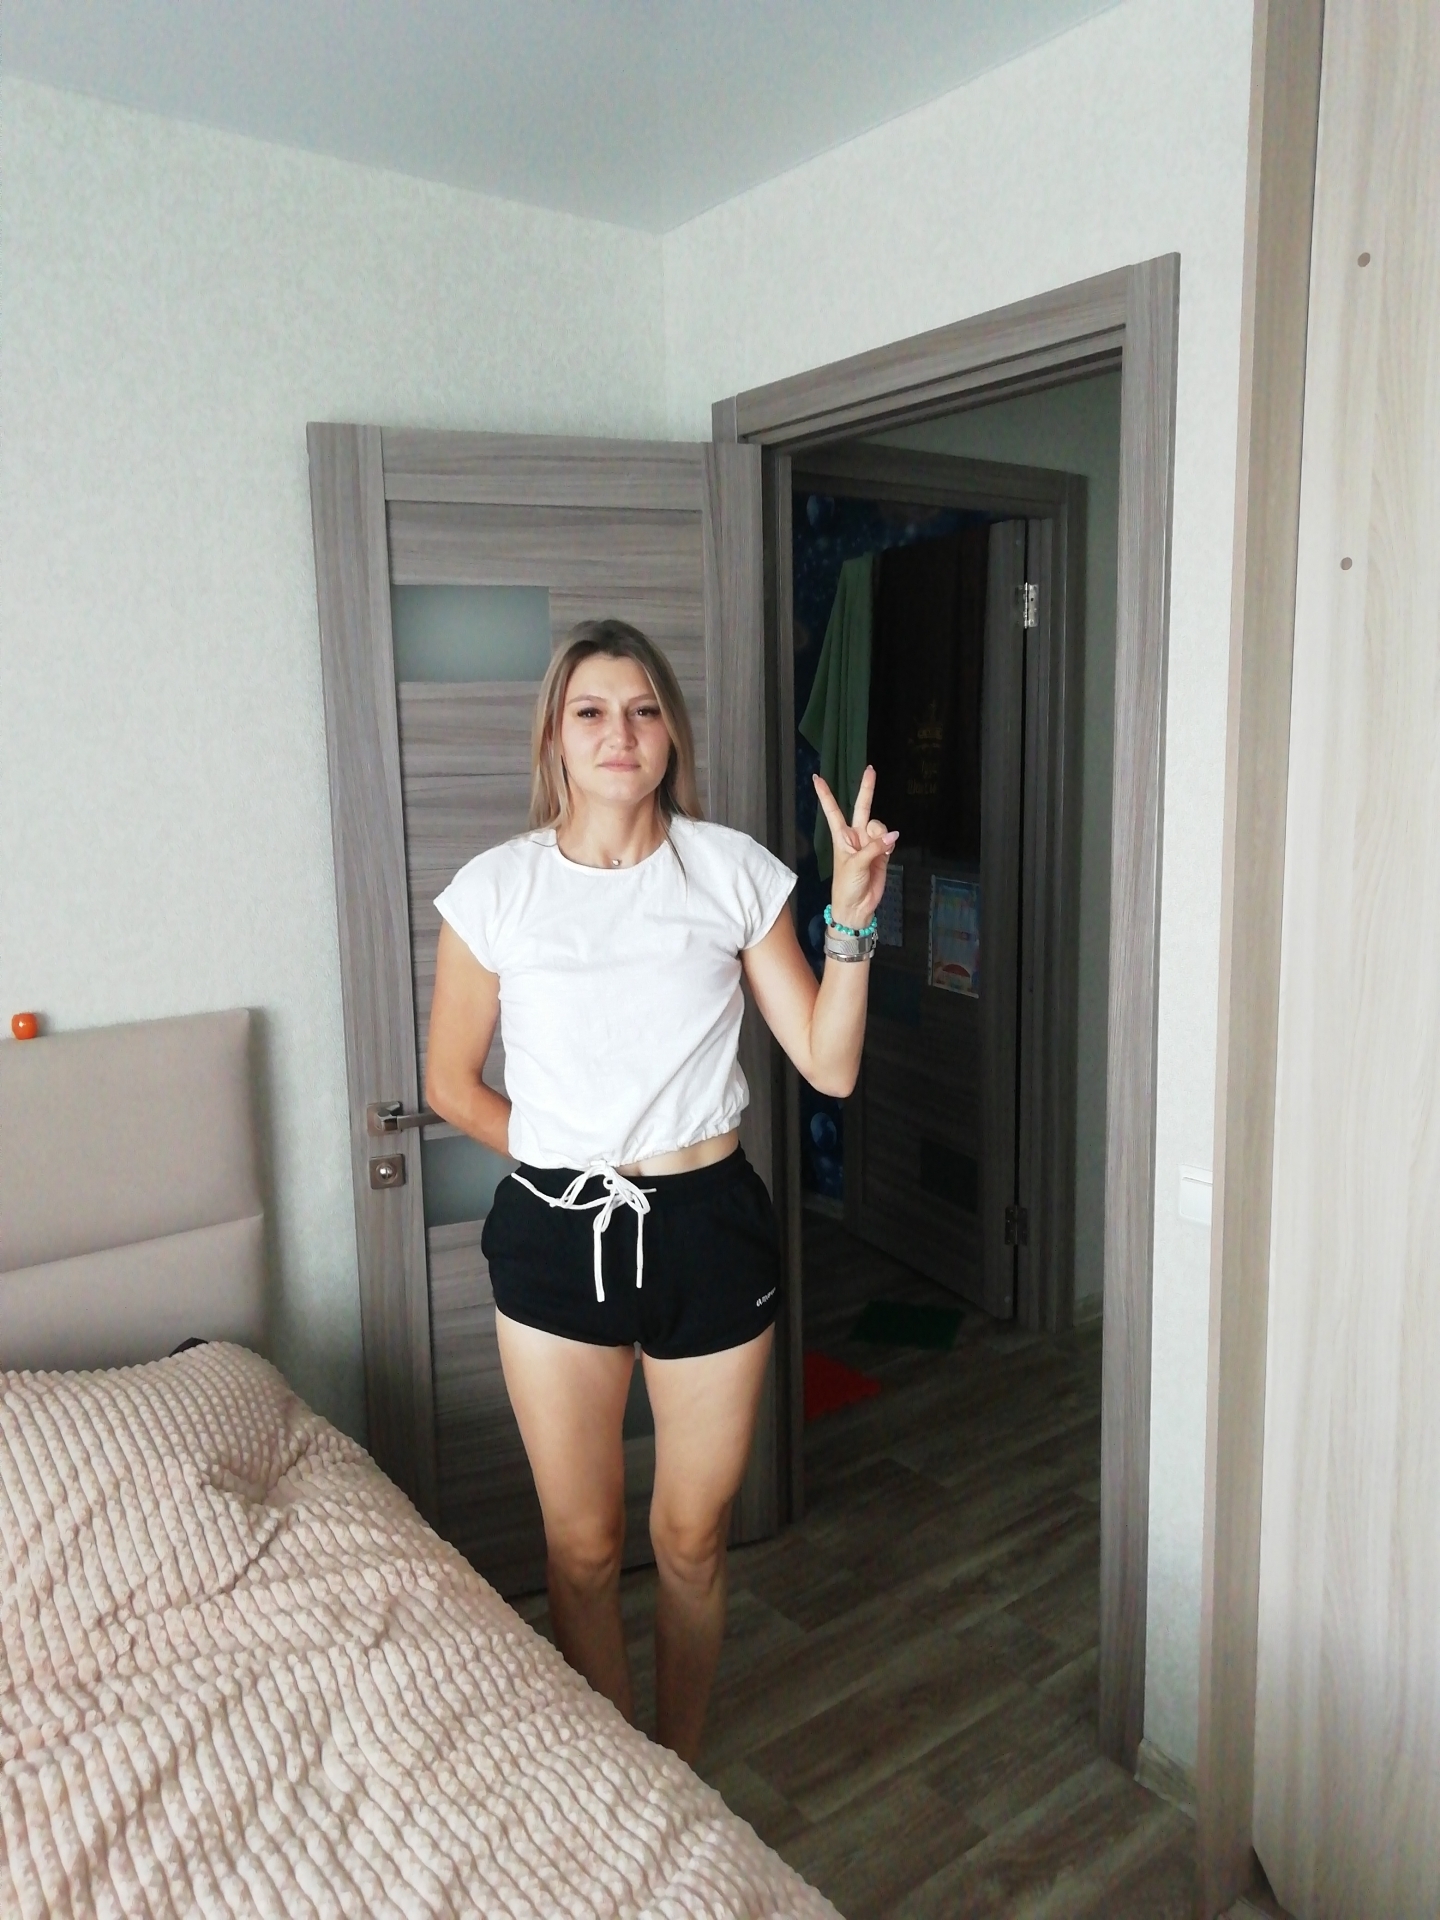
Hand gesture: peace